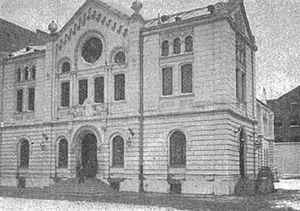
La synagogue Nożyk de Varsovie, située 6, rue Twarda, est la seule synagogue actuellement en activité qui ait survécu à la Seconde Guerre mondiale.